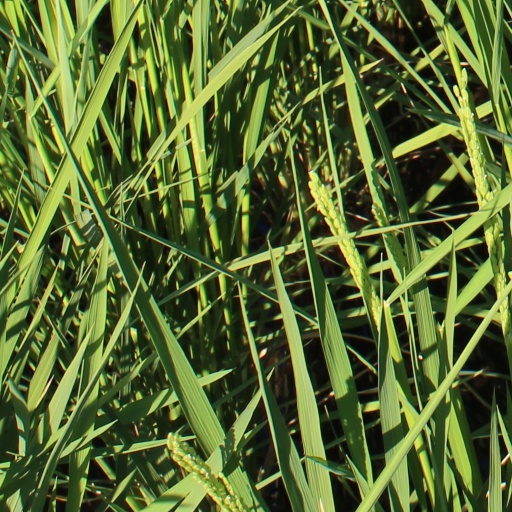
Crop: rice